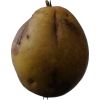
Label: Pear 3